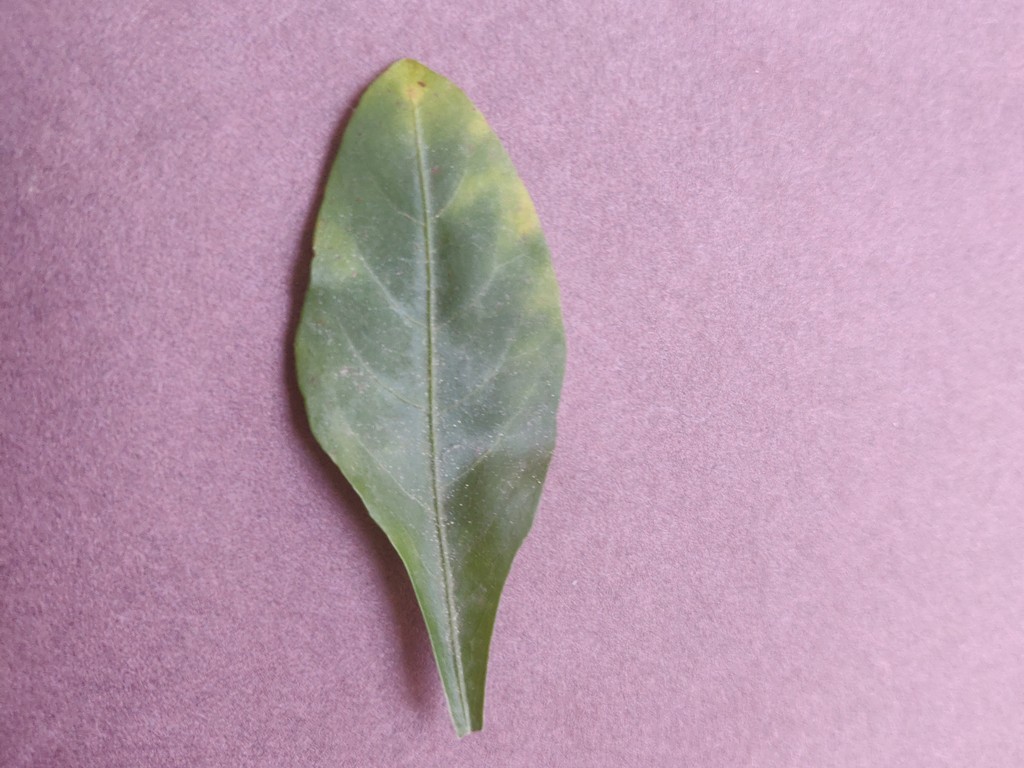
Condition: Unhealthy
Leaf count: single
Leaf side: front